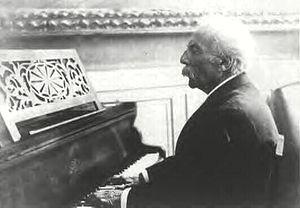
Le compositeur français Gabriel Fauré écrit dans plusieurs genres, des chants, de la musique de chambre, des œuvres orchestrales et des œuvres chorales. Certaines de ces compositions pour piano, écrites entre les années 1860 et 1920, font partie de ses œuvres les plus connues.
Gabriel Fauré, né à Pamiers le 12 mai 1845 et mort à Paris le 4 novembre 1924, est un pianiste, organiste et compositeur français.